Art Gallery of Ontario

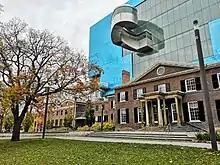
The museum complex includes two buildings, The Grange (right foreground), and the main building expansion to the north and west of it

The museum's property was acquired in 1911 when The Grange and the surrounding property south of Dundas Street were bequeathed to the institution by Harriet Boulton Smith. The Grange manor was reopened to serve as the museum's building in 1913. Since its opening, the museum underwent several expansions to the north, and west of The Grange. Expansions to the museum were opened in 1918, 1926, 1935, 1974, 1977, 1993, and 2008.